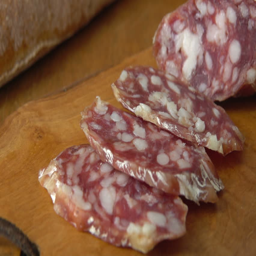
circular movement of the camera around uncooked jerked sausages , baguette and figs on a wooden board